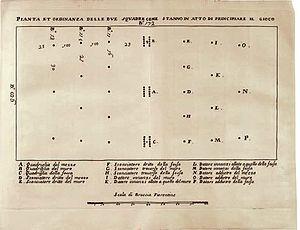
Le calcio florentin est un sport collectif florentin de la Renaissance. Disparu au cours du XVIIIᵉ siècle, il fut relancé à Florence dans les années 1930. Une compétition opposant quatre quartiers de la ville se déroule désormais chaque année à la mi-juin sur la piazza Santa Croce. Inspiré de jeu de balle ancien et de lutte romaine, le calcio florentin voit s'affronter deux équipes de 27 joueurs qui cherchent à marquer le plus de buts à l'adversaire. La quasi-absence de règles fait qu'il est souvent considéré comme le jeu collectif le plus violent au monde.